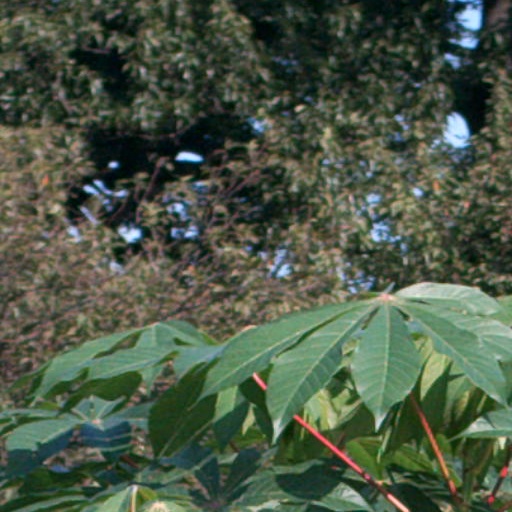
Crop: cassava